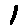
Label: 1